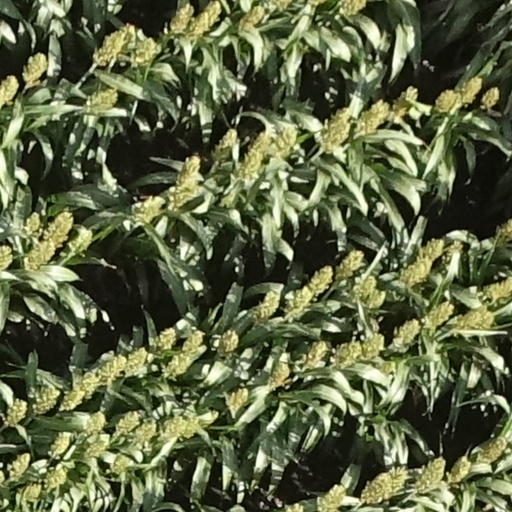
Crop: sorghum